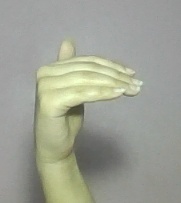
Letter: khaa